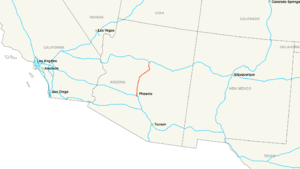
Interstate Highway 17
I-17 kort
Interstate Highway 17, Interstate 17 eller bare I-17 en hovedvej i Dwight D. Eisenhower National System of Interstate and Defense Highways eller bare Interstate Highway System i USA. Vejen er en såkaldt Intrastate Interstate Highway, hvilket betyder at hele vejens forløb ligger inden for grænserne af en enkelt delstat.